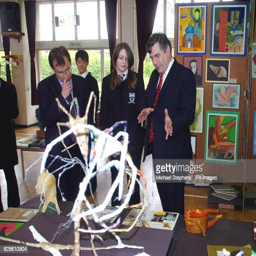
person talks to students at an art exhibition